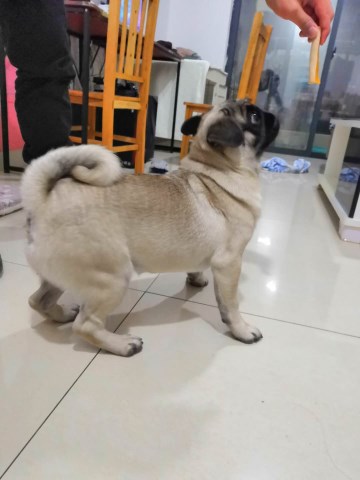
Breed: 798-n000130-pug